Kether Donohue

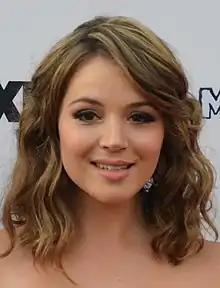
Donohue at the series premieres of "You're the Worst" and "Married" in July 2014

Kether Donohue is an American actress. She is known for her role as Lindsay on "You're the Worst", as a cappella leader Alice in "Pitch Perfect," and as the exocomp Peanut Hamper on "".